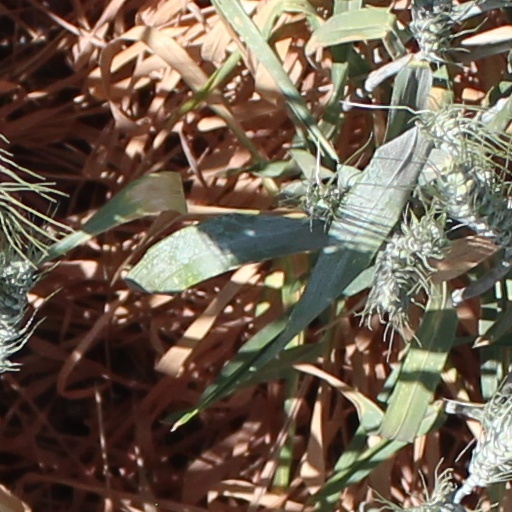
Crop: wheat